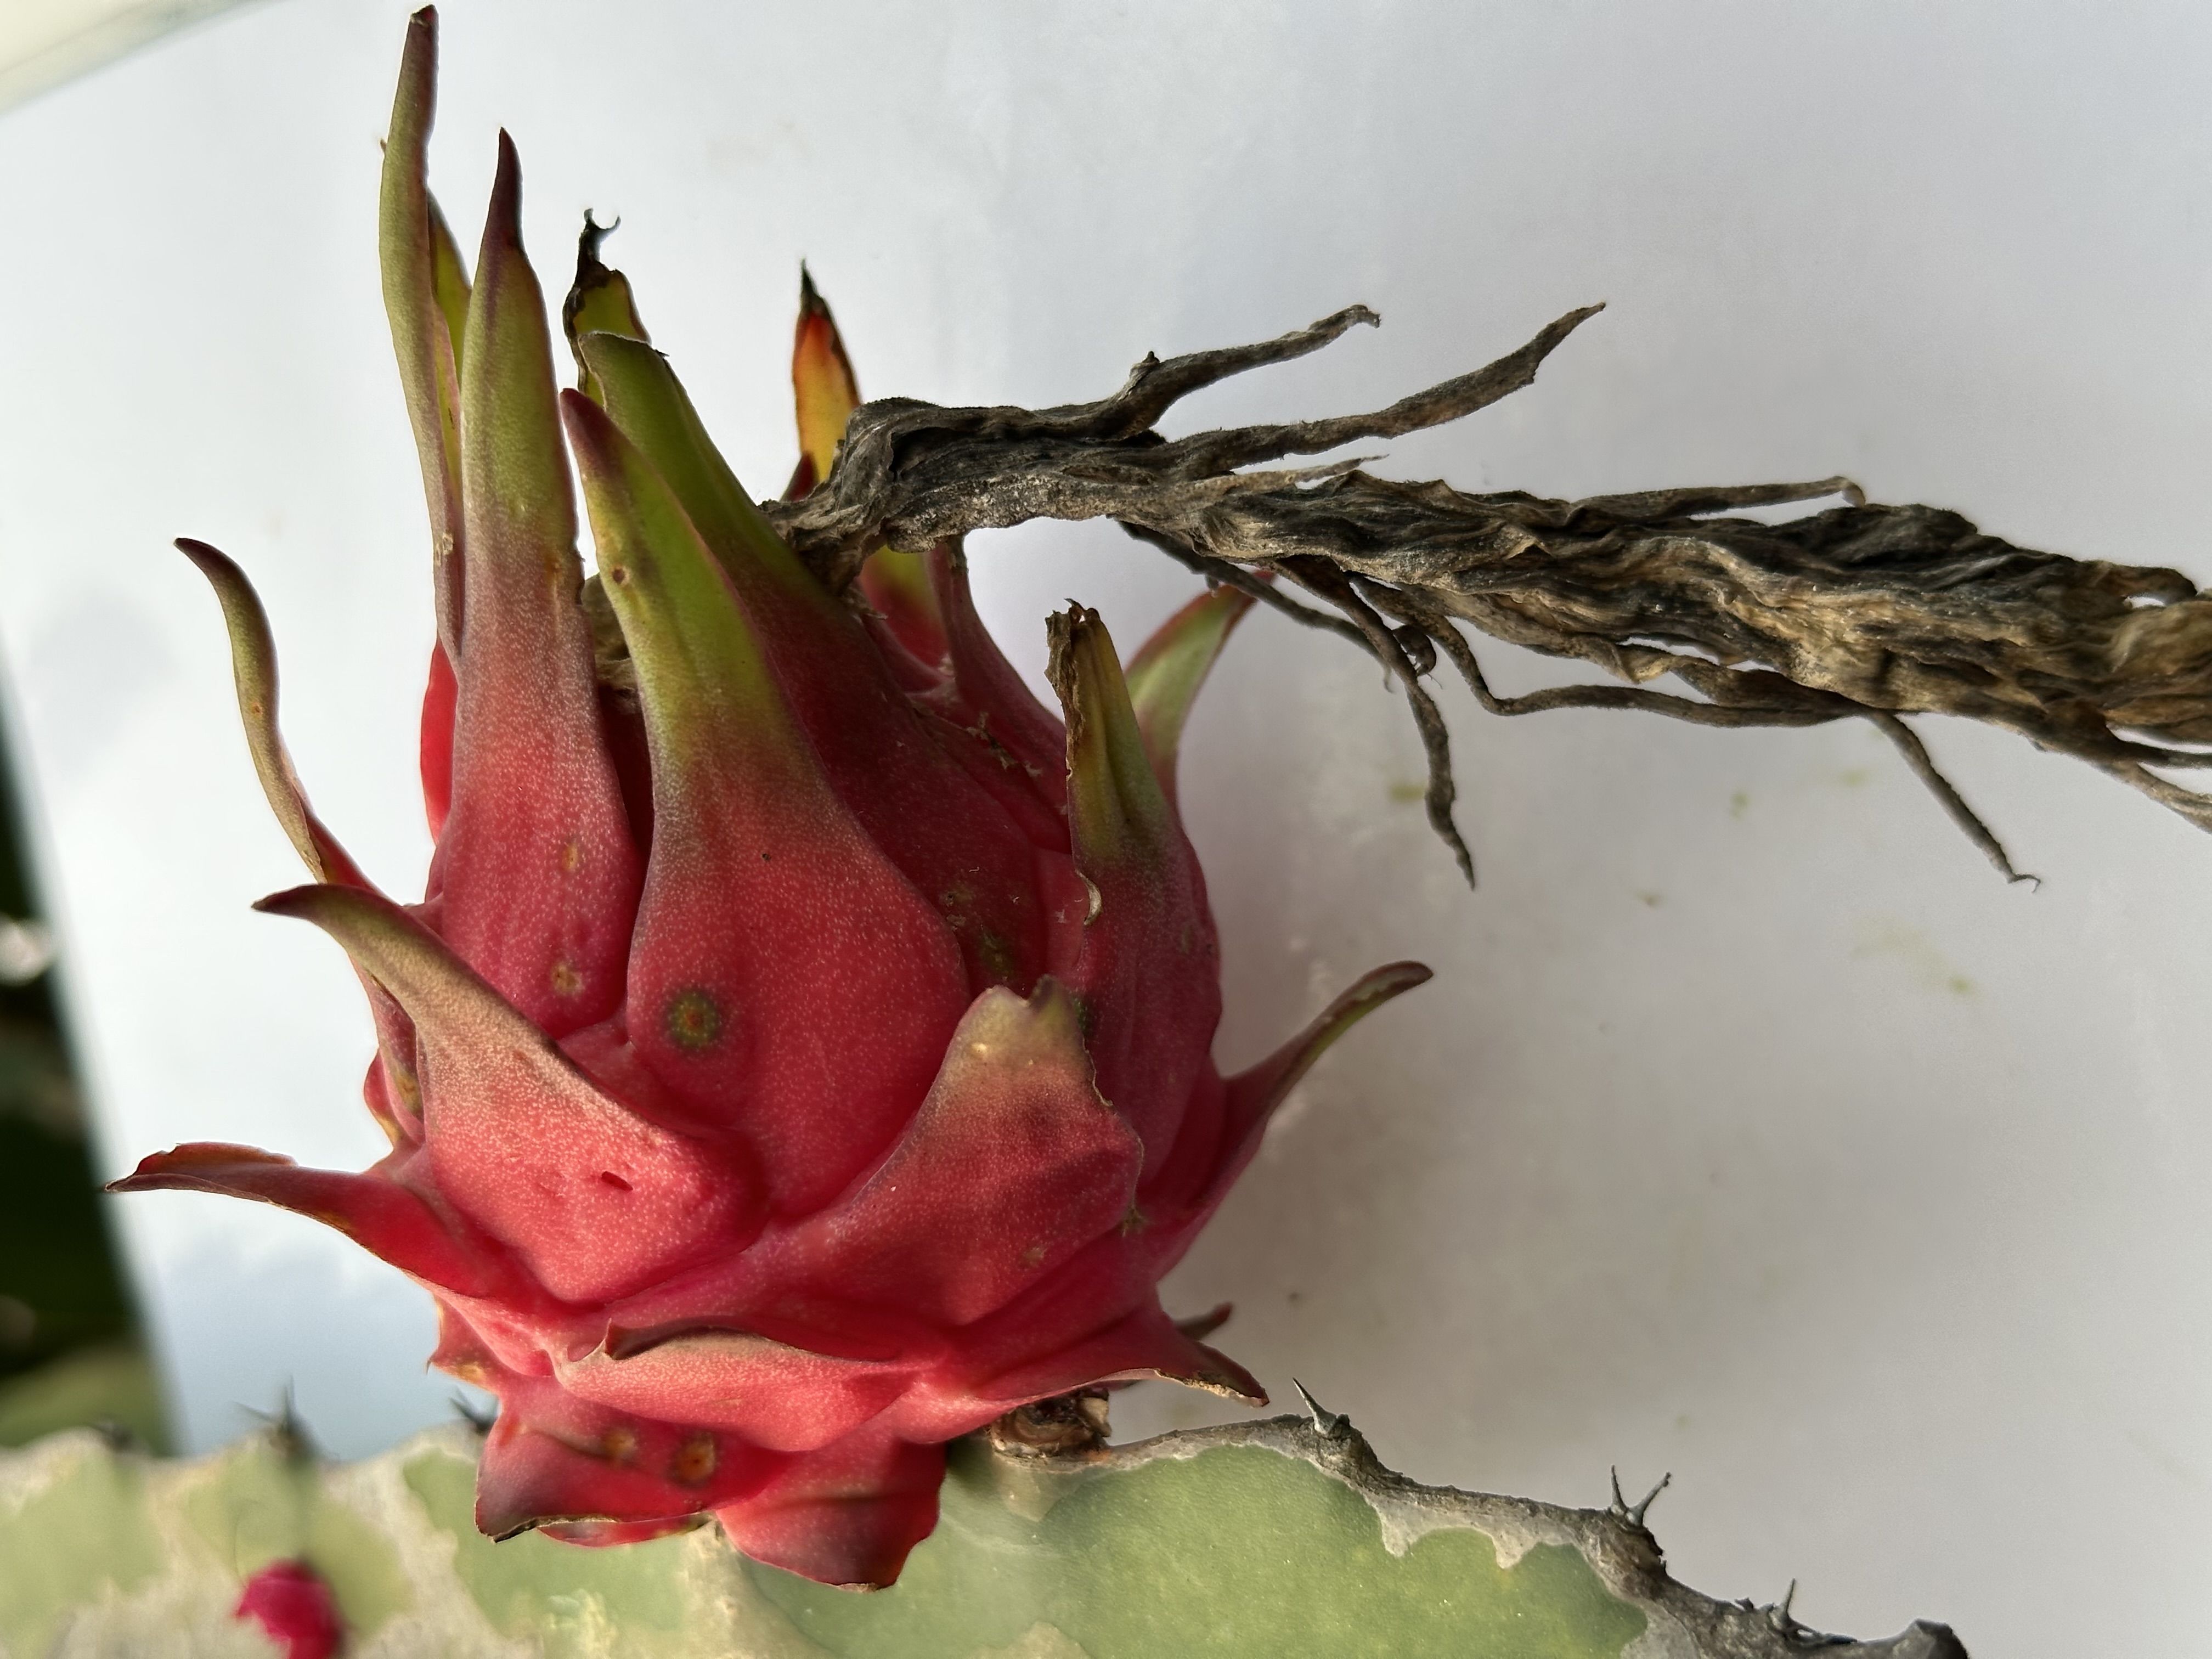
Label: Good fruit